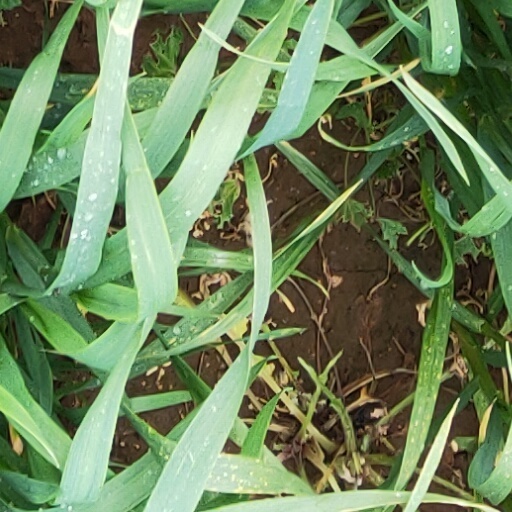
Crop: wheat